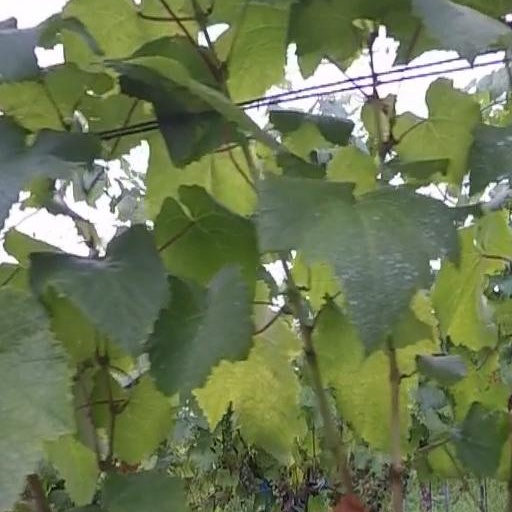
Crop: grape